Gil Dobie

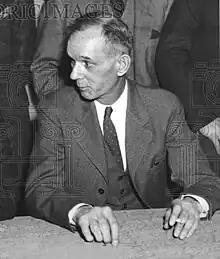
Dobie in 1937

Robert Gilmour Dobie (January 21, 1878 – December 23, 1948) was an American college football player and coach. Over a period of 33 years, he served as the head football coach at North Dakota Agricultural College (now North Dakota State University) (1906–1907), the University of Washington (1908–1916), the United States Naval Academy (1917–1919), Cornell University (1920–1935), and Boston College (1936–1938), compiling a career college football head coaching record of .